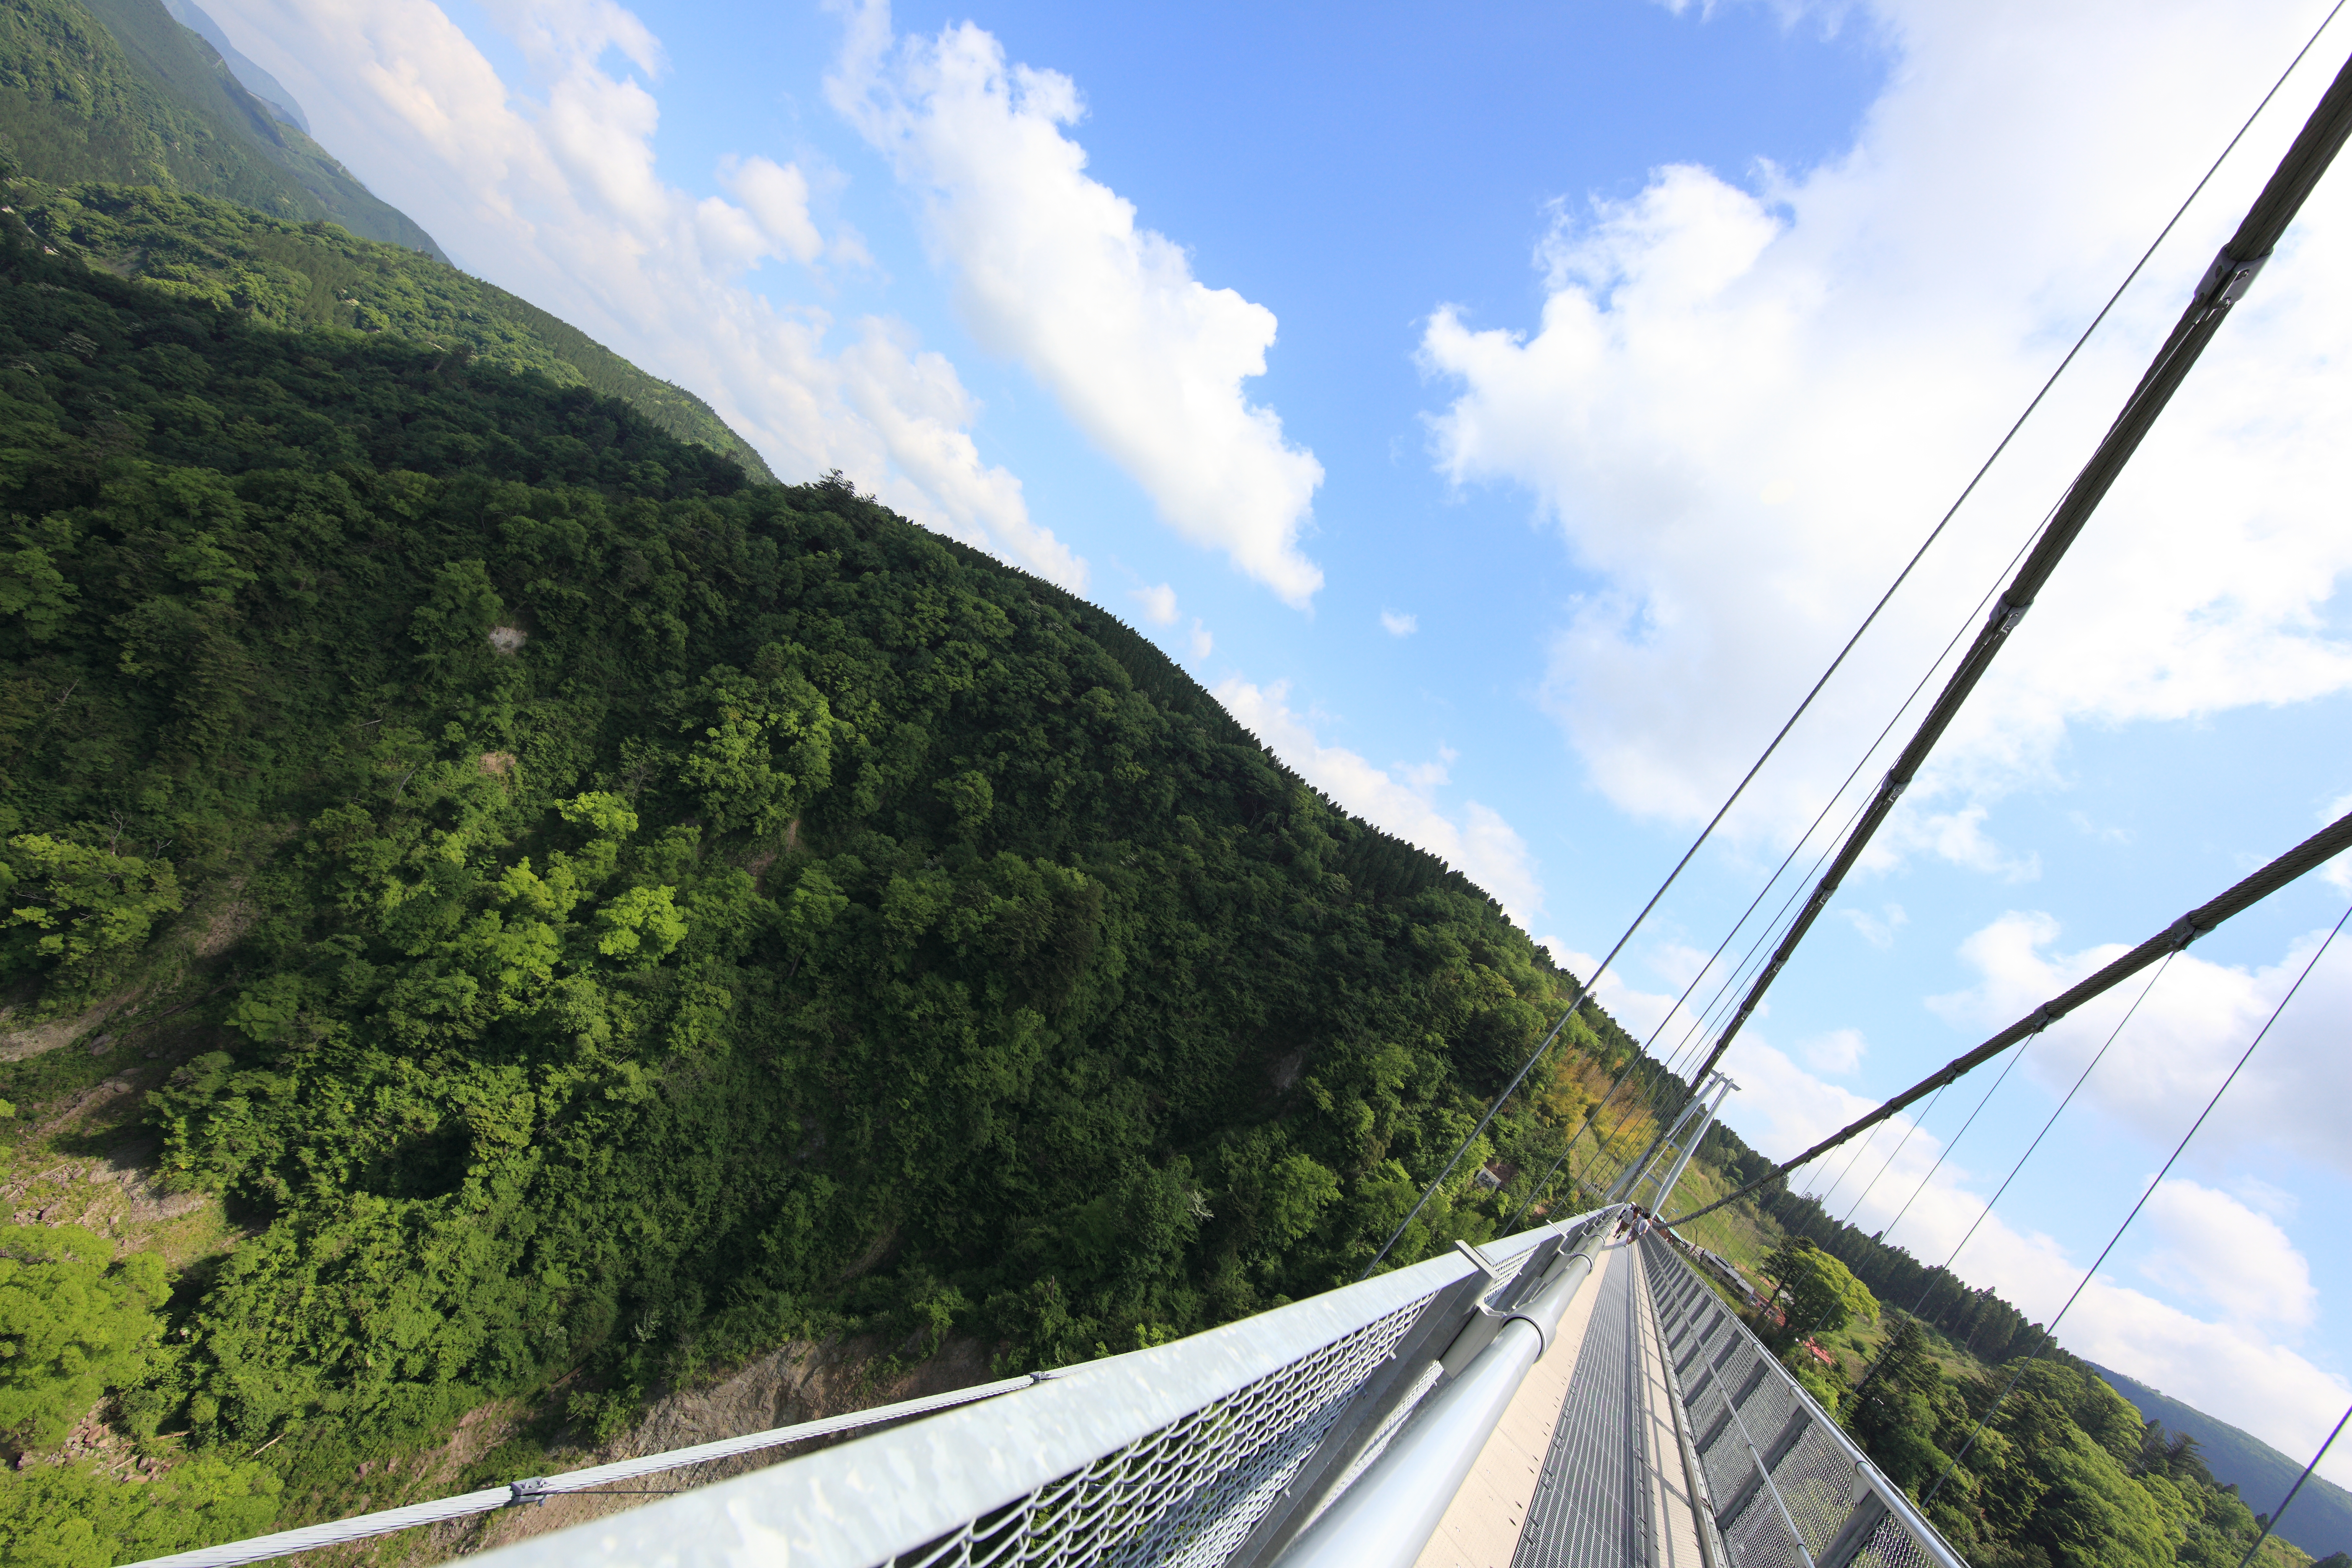
mountain, bridge, mountain range, suspension bridge, high, suspension, fjord, reservoir, 5d, hires, markii, hi, res, resolution, mountain pass, mountainous landforms